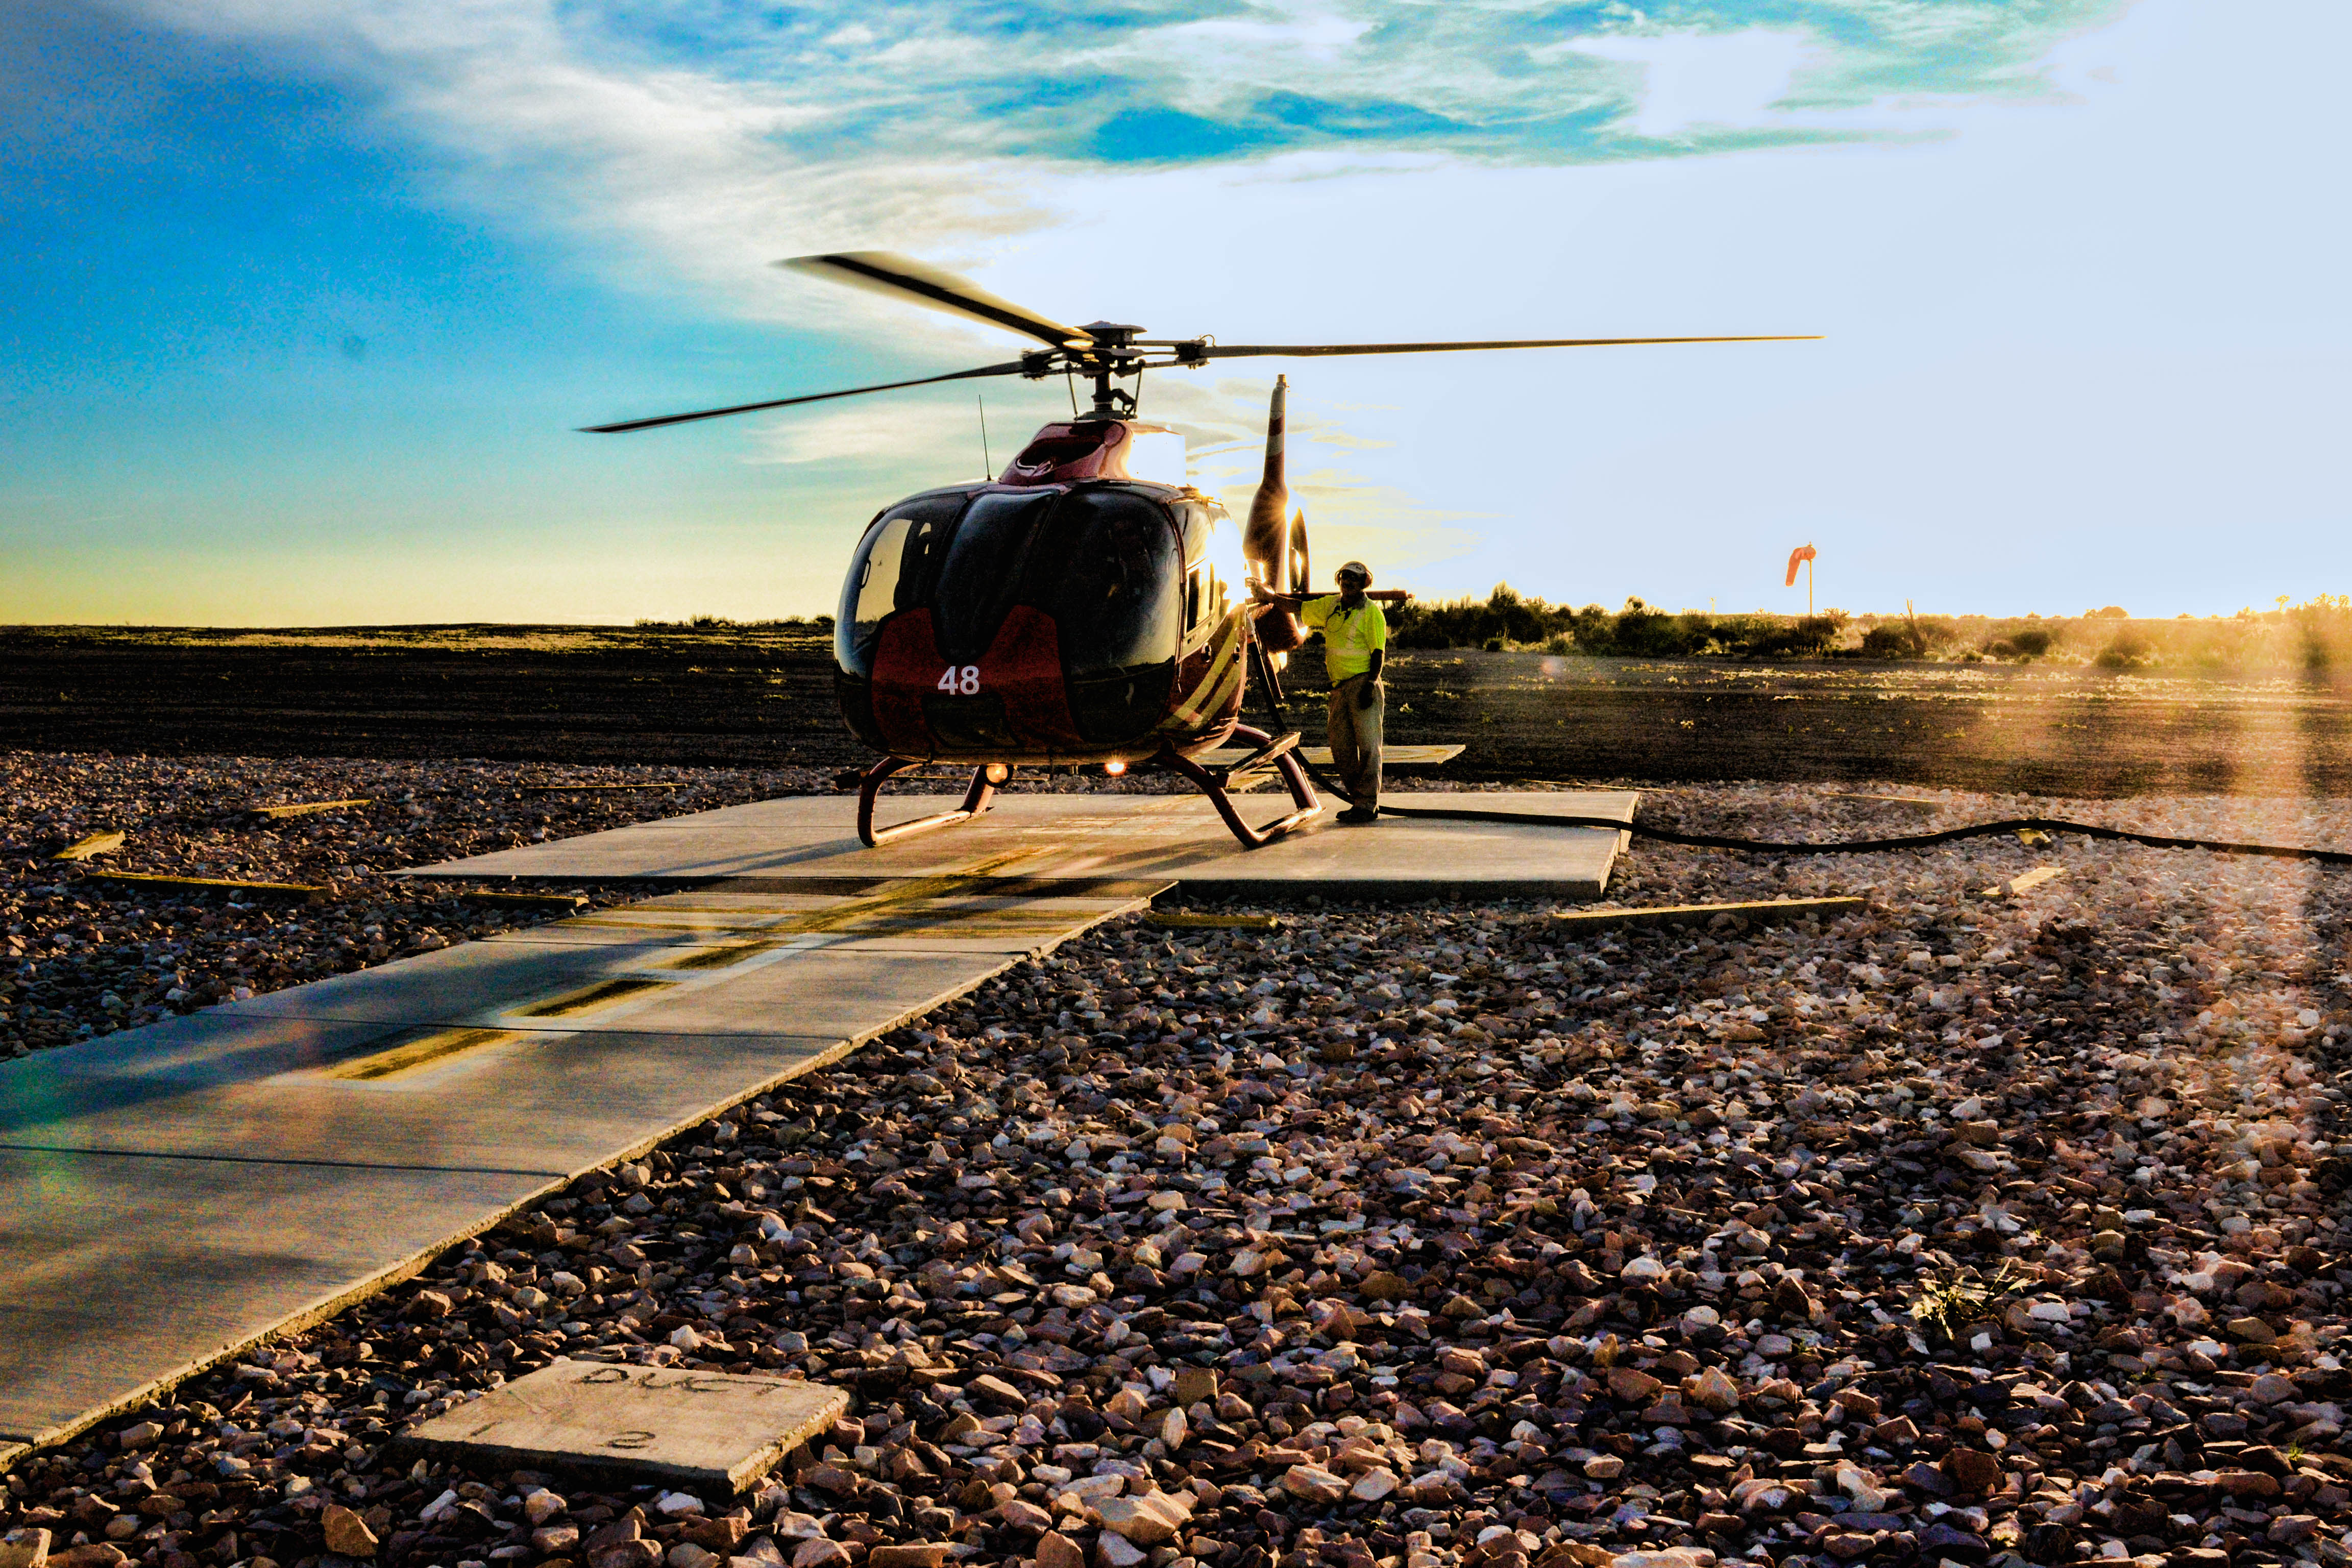
sea, coast, aircraft, vehicle, aviation, flight, helicopter, grandcanyon, rotorcraft, atmosphere of earth